Nagano (city)

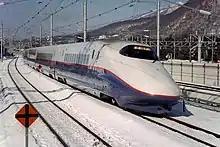
A Nagano Shinkansen E2 Series "J" set in February 1998 built for the 1998 Winter Olympics

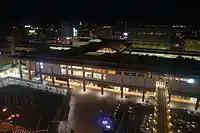
Nagano Station Zenkō-ji exit at night.

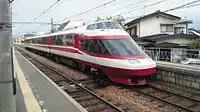
Nagano Electric Railway 1000 Series Train at Hongō Station

The nearest airport is Matsumoto Airport, connected via a 70-minute express bus from Nagano City.